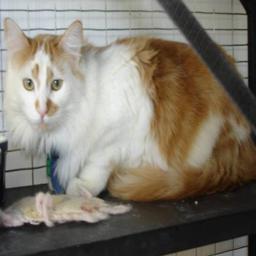
Animal: cats